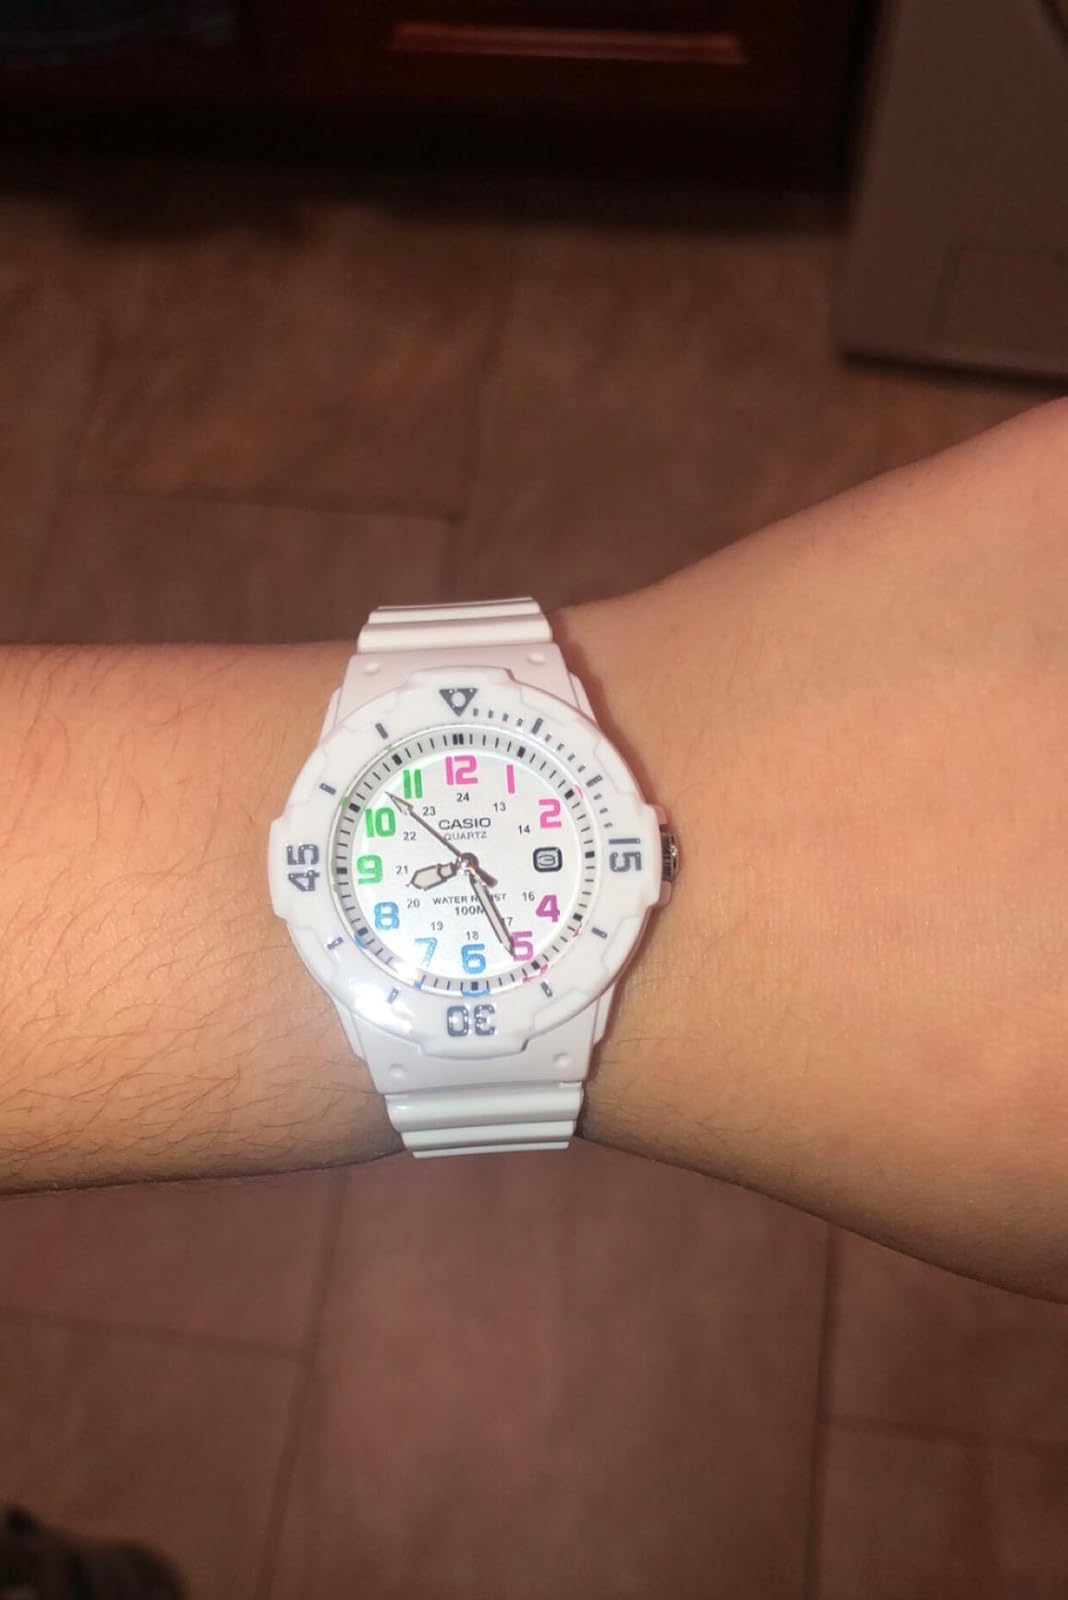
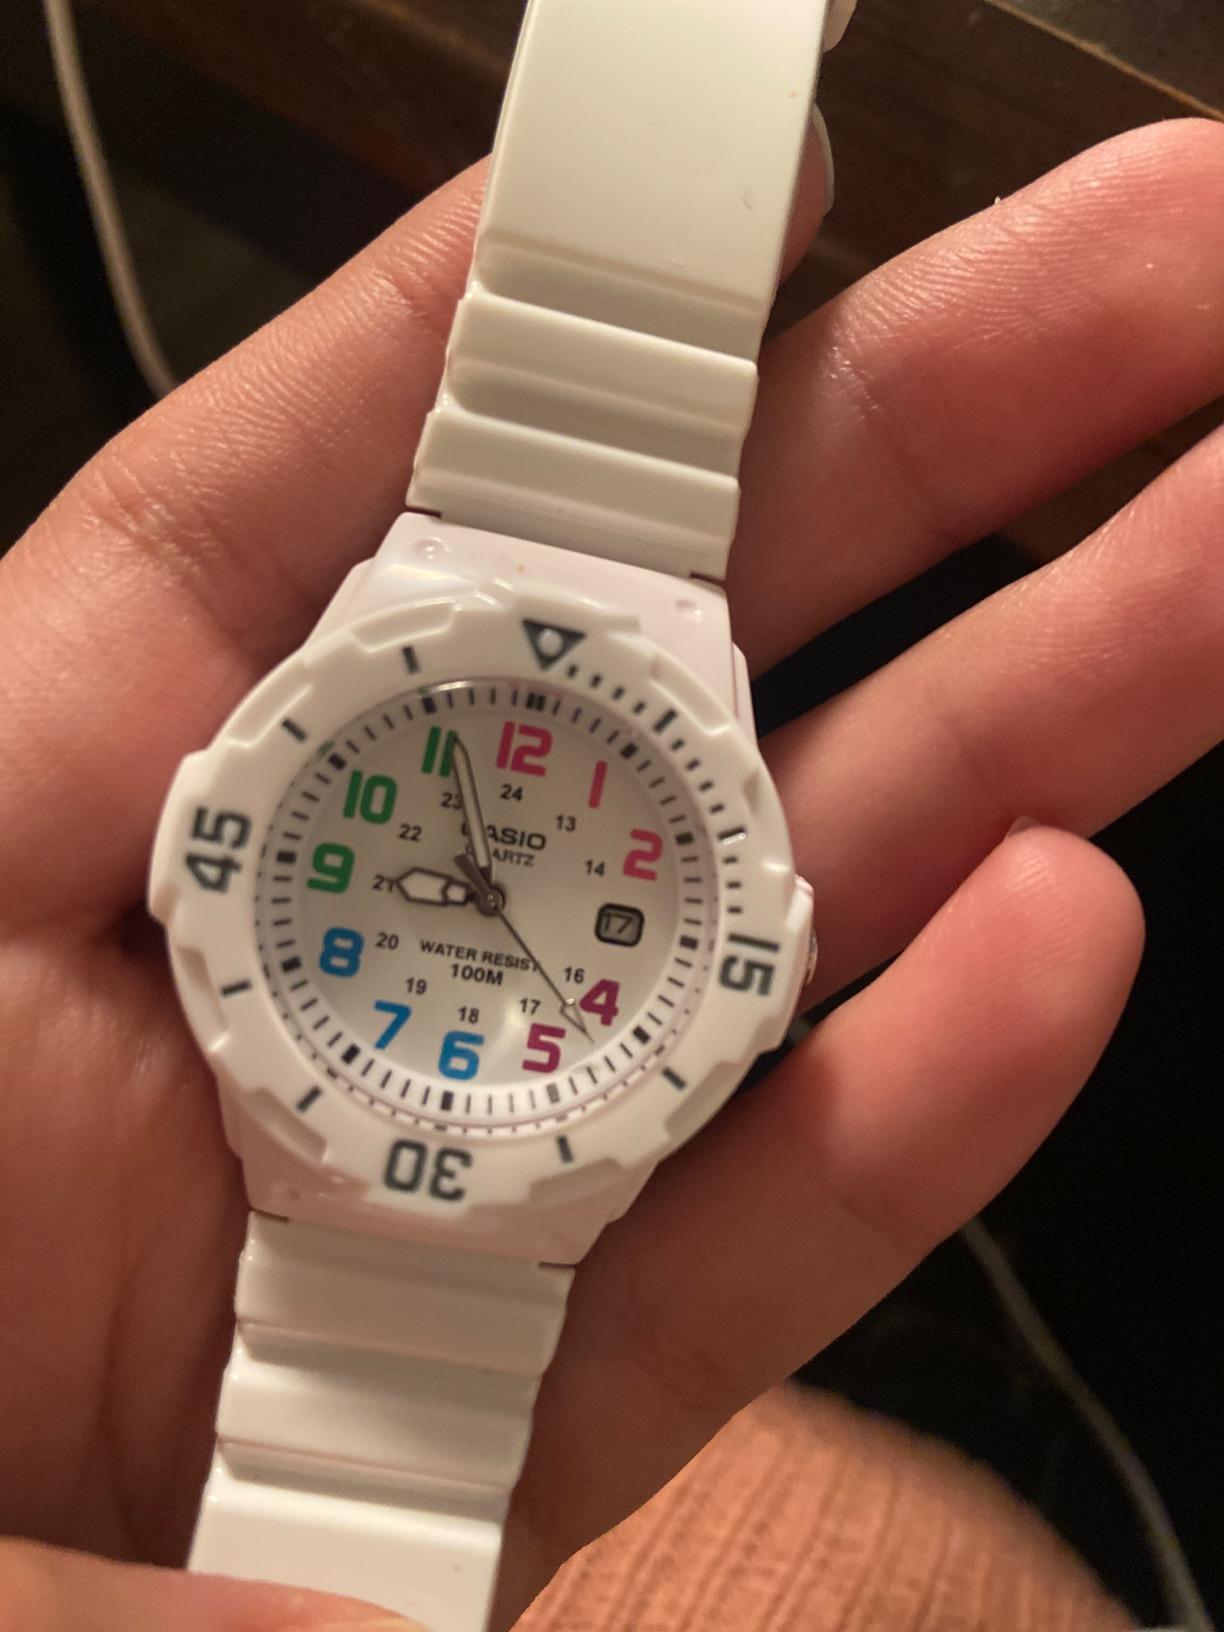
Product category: accessories_watch
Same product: yes